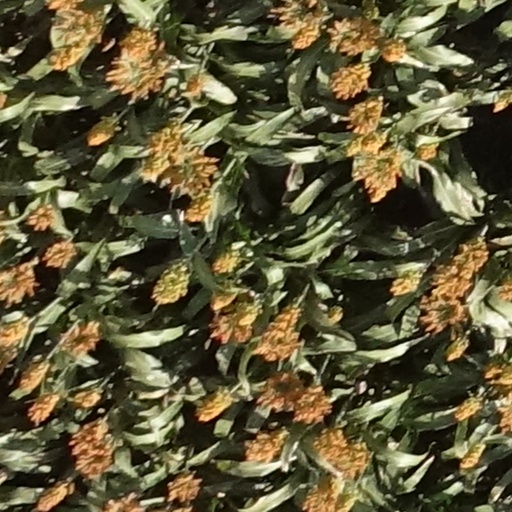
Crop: sorghum